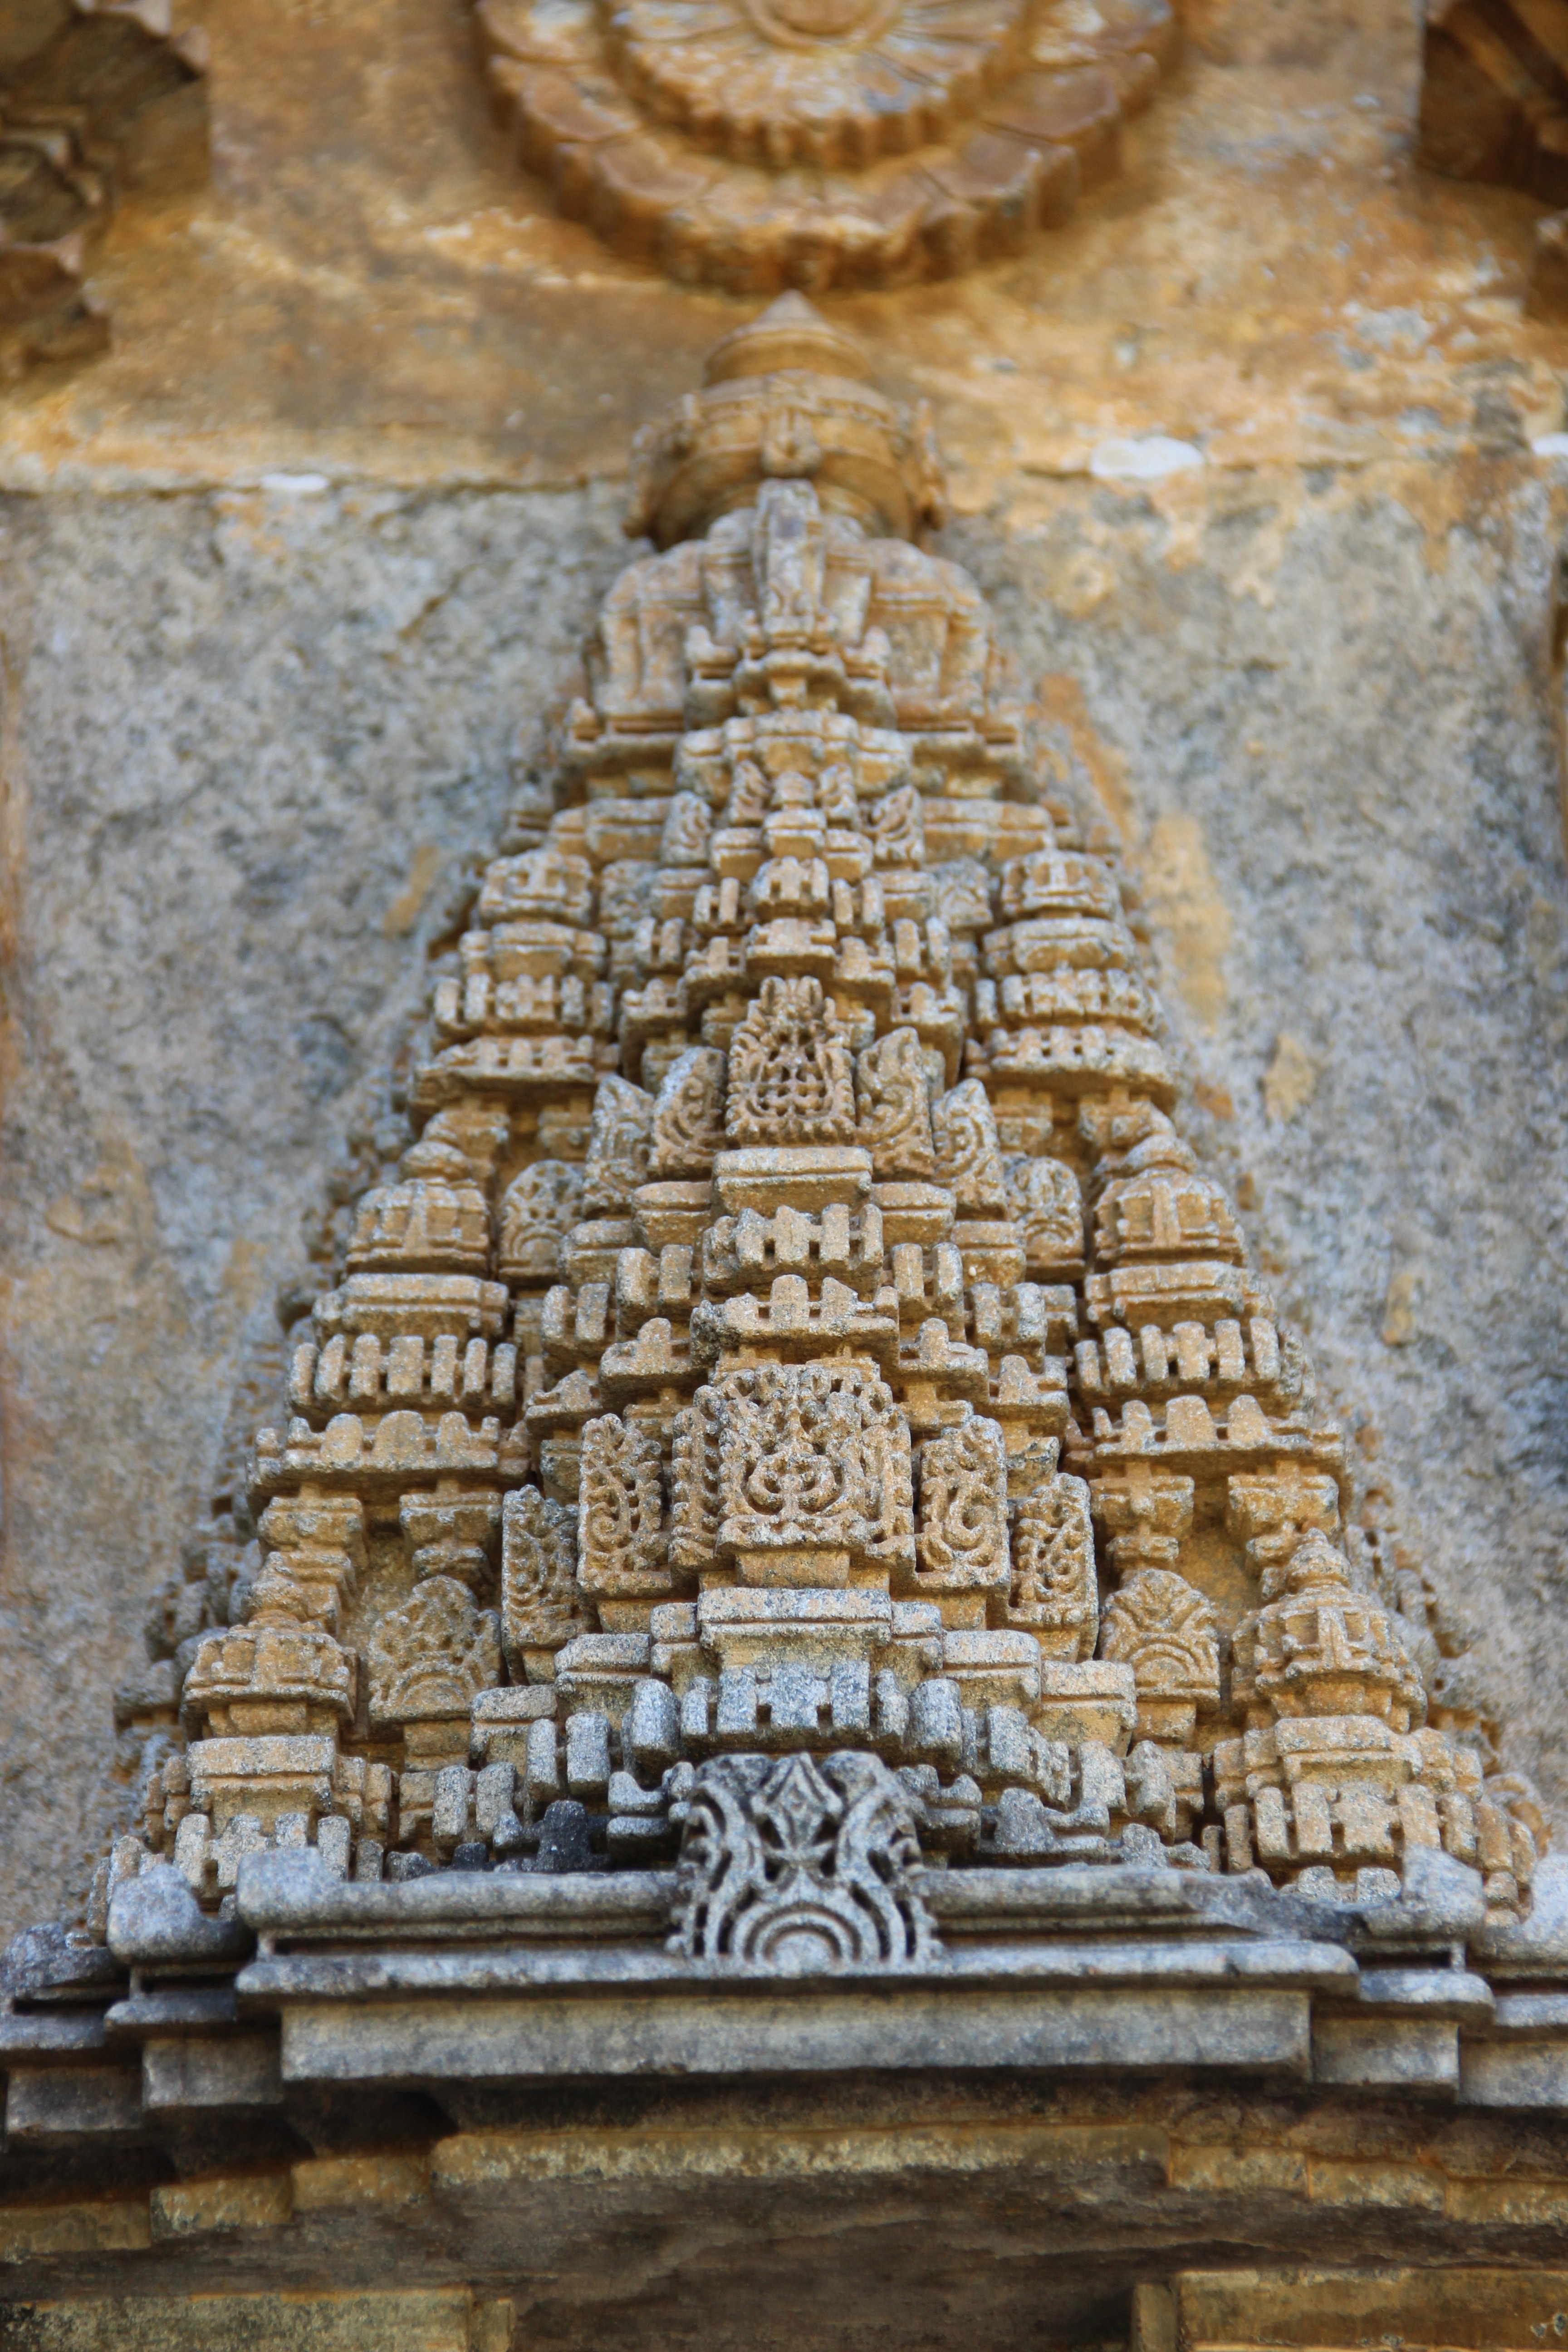
stone carving, archaeological site, ancient history, temple, carving, building, hindu temple, maya civilization, place of worship, gautama buddha, monument, wat, ruins, statue, relief, history